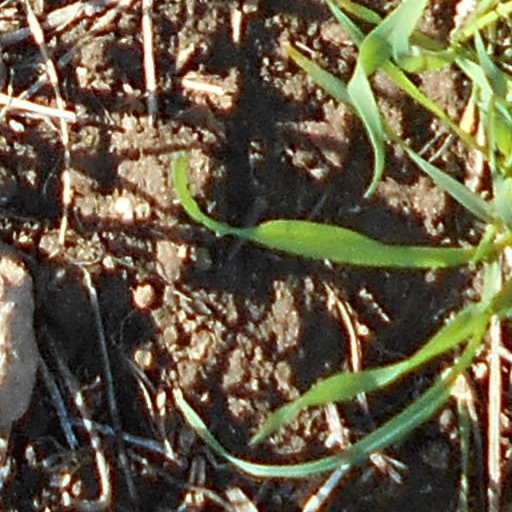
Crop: wheat